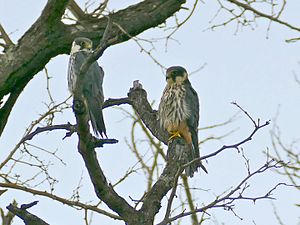
Lærkefalk
Ungfugl til venstre og gammel fugl til højre.
Ungfugl til venstre og gammel fugl til højre.
Lærkefalken er en mellemstor falk. Den yngler med nogle få par i Danmark. Lærkefalken er udbredt i det meste af Europa og Asien og desuden ganske lokalt enkelte steder i Nordvestafrika.